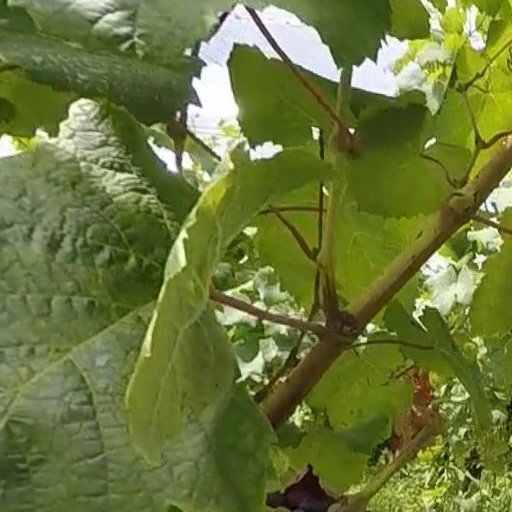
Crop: grape